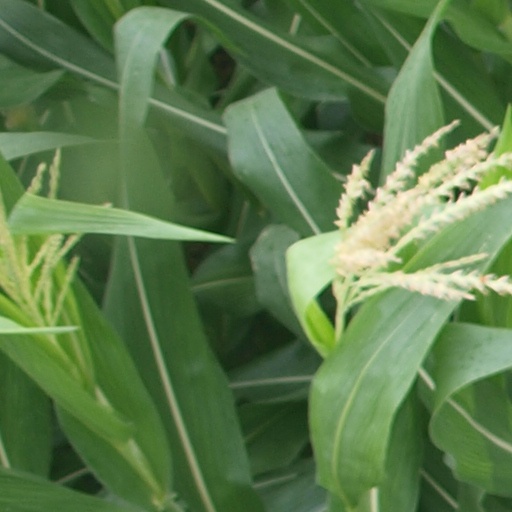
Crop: maize; corn